Fritiof Karlsson

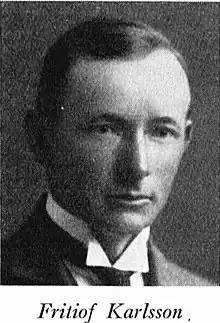

Fritiof Karlsson (1892–1984) was a Swedish politician. He was a member of the Centre Party.